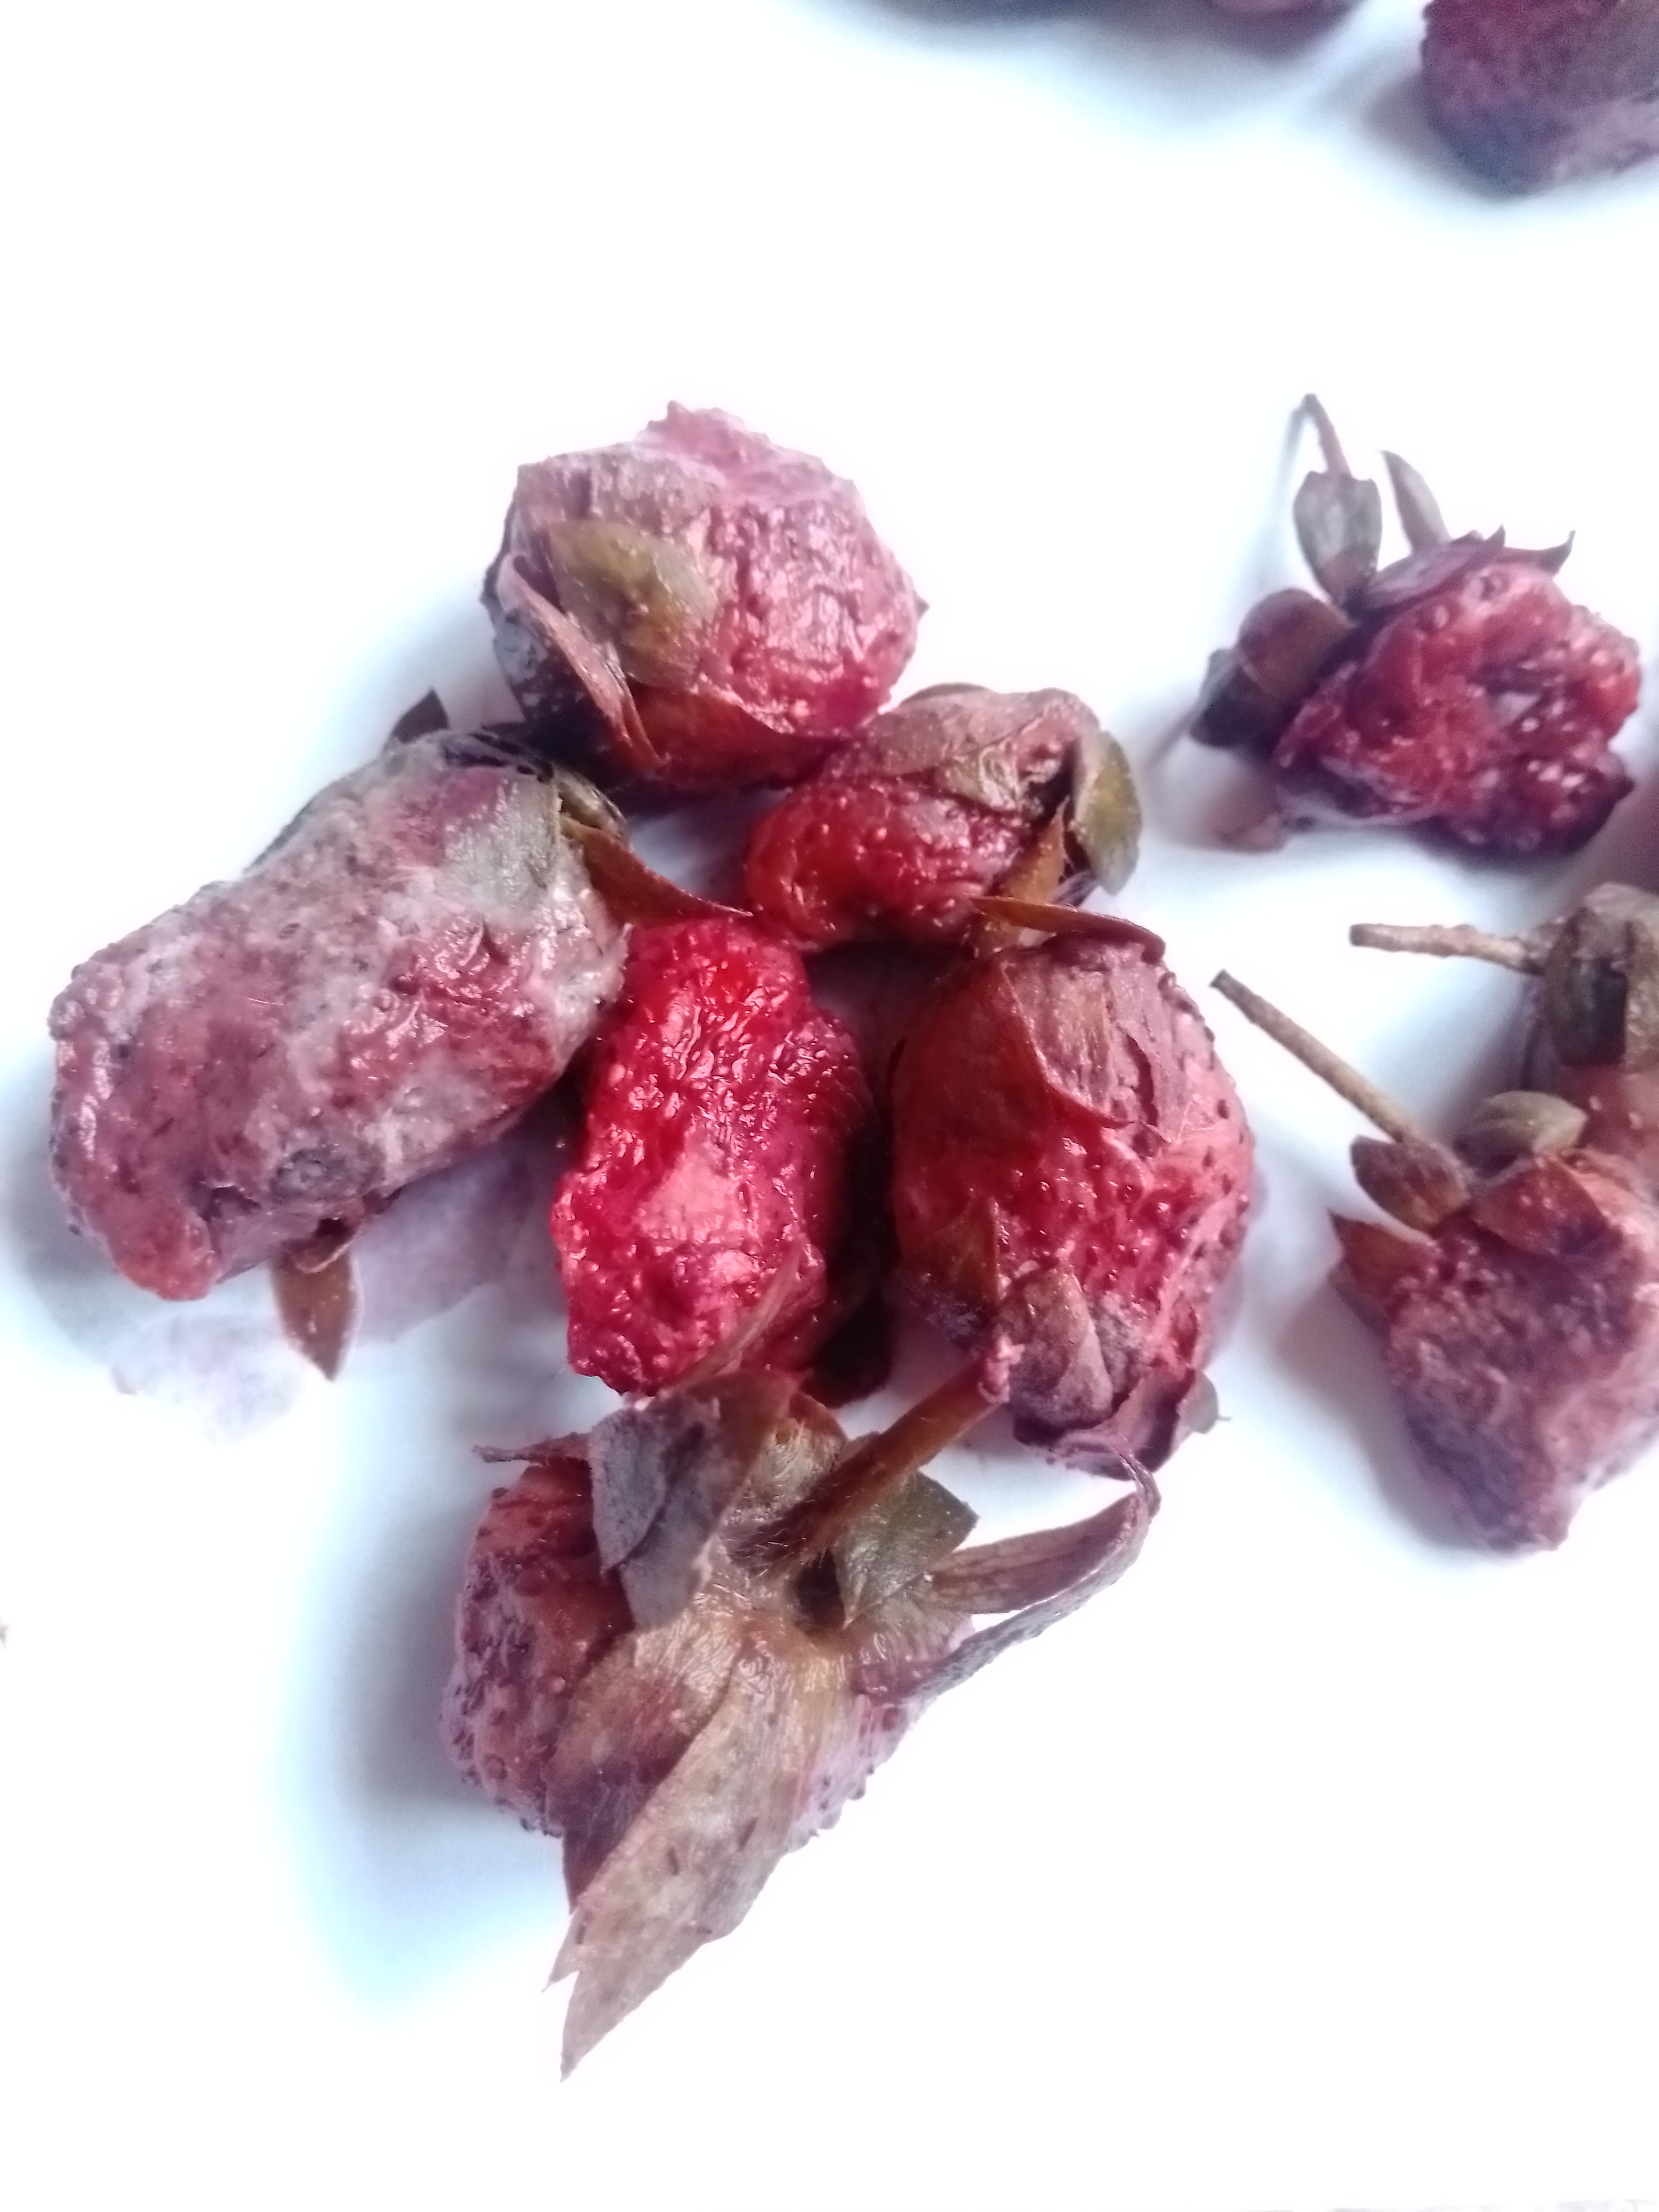
Fruit: strawberry
Condition: rotten